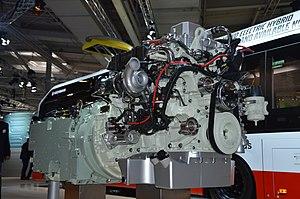
Le Volvo 7900 est un modèle d'autobus produit depuis 2011 par Volvo.